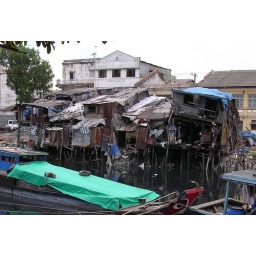
These houses in Saigon are above water. The black stuff is a river.